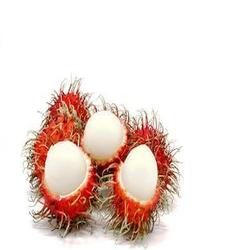
Label: Rambutan